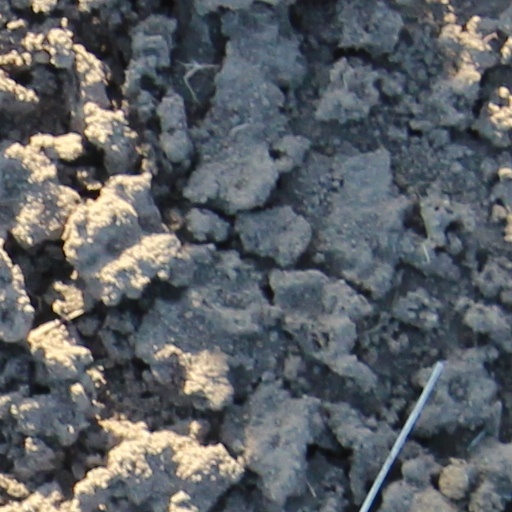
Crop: wheat